The Walt Disney Company

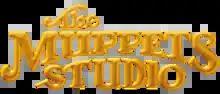
Disney bought "The Muppets" from the Jim Henson Company in 2004.

On April 3, 1994, Frank Wells died in a helicopter crash; he, Eisner, and Katzenberg helped the company's market value go from $2 billion to $22 billion since taking office in 1984. On June 15 the same year, "The Lion King" was released and was a massive success, becoming the second-highest-grossing film of all time behind "Jurassic Park" and the highest-grossing animated film of all time, with a gross total of $969 million. It was critically praised and garnered two Academy Awards—Best Score and Best Song for "Can You Feel the Love Tonight". Soon after its release, Katzenberg left the company after Eisner refused to promote him to president. After leaving, he co-founded film studio DreamWorks SKG. Wells was later replaced with one of Eisner's friends Michael Ovitz on August 13, 1995. In 1994, Disney wanted to buy one of the major U.S. television networks ABC, NBC, or CBS, which would give the company guaranteed distribution for its programming. Eisner planned to buy NBC, but the deal was canceled because General Electric wanted to keep a majority stake. In 1994, Disney's annual revenue reached $10 billion, 48% coming from film, 34% from theme parks, and 18% from merchandising. Disney's total net income was up 25% from the previous year at $1.1 billion. Grossing over $346 million, "Pocahontas" was released on June 16, garnering the Academy Awards for Best Musical or Comedy Score and Best Song for "Colors of the Wind". Pixar's and Disney's first co-release was the first-ever fully computer-generated film "Toy Story", which was released on November 19, 1995, to critical acclaim and an end-run gross total of $361 million. The film won the Special Achievement Academy Award and was the first animated film to be nominated for Best Original Screenplay.